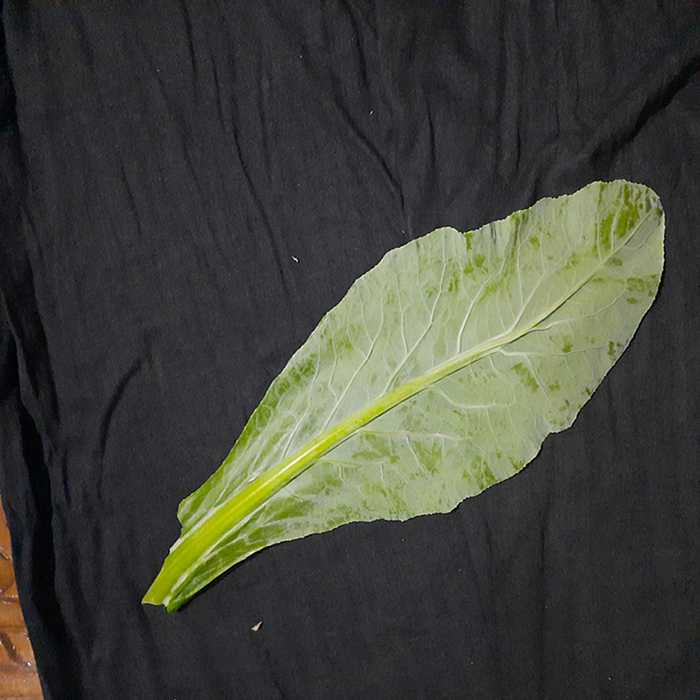
Plant: Cauliflower
Label: Fresh leaf